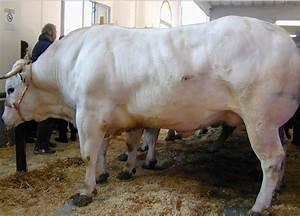
cow